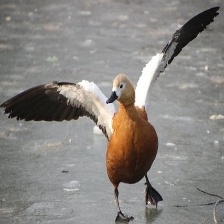
Species: RUDDY SHELDUCK
Scientific name: TADORNA FERRUGINEA
ImageNet parent category: drake